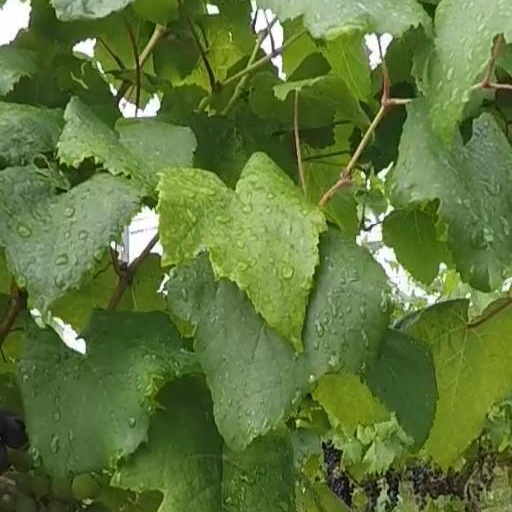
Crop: grape